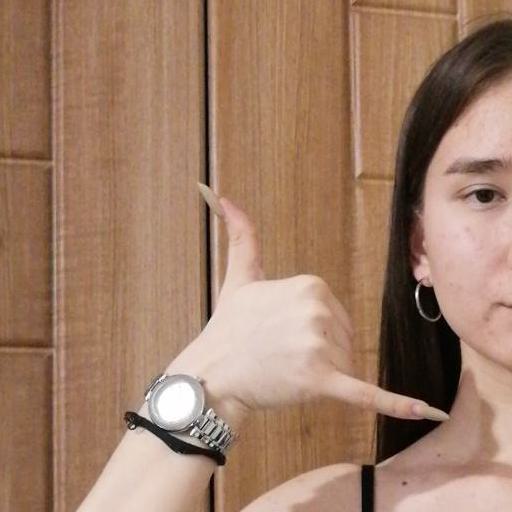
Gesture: call